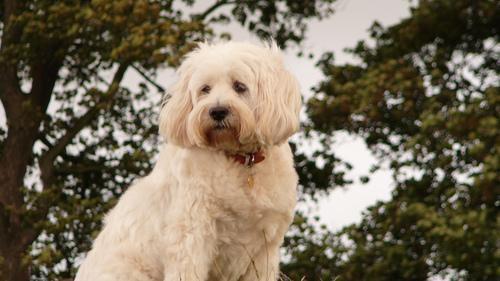
Tibetan_terrier